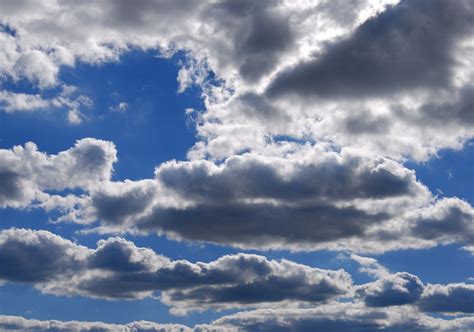
Weather: cloudy or overcast